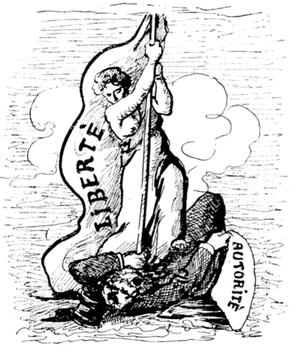
Les Mots de l'anarchie, est un dictionnaire des idées, des faits, des actes, de l'histoire et des hommes anarchistes, publié en 1982 aux Éditions Delalain et rédigé par Roger Boussinot, également auteur d'un Dictionnaire des synonymes, analogies et antonymes chez Bordas en 1973.
En 1840, dans l'histoire de l'anarchisme, Pierre-Joseph Proudhon est le premier théoricien qui revendique explicitement la qualité d' « anarchiste ». En 1841, parait en France, le premier journal communiste libertaire, L'Humanitaire. En 1850, Anselme Bellegarrigue publie L'Anarchie, journal de l'ordre. En 1857, Joseph Déjacque crée le néologisme libertaire pour affirmer le caractère égalitaire et social de l'anarchisme naissant.